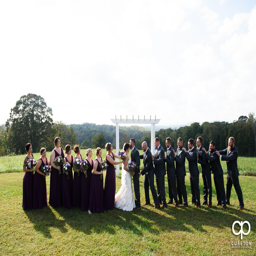
wedding party pushing the bride and groom together before the ceremony .